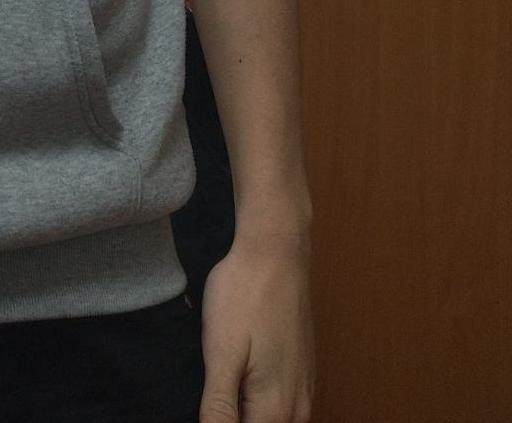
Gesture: no_gesture